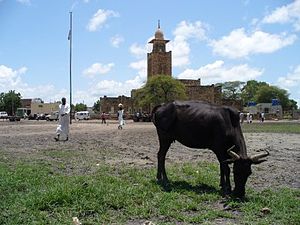
Malakal
Markedspladsen i Malakal
Malakal er en by i Sydsudan, med et indbyggertal på cirka 139.450.